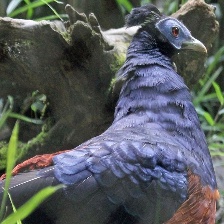
Species: CRESTED FIREBACK
Scientific name: LOPHURA IGNITA